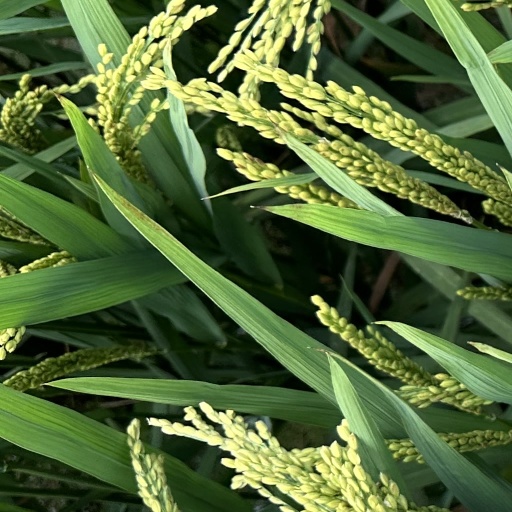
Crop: rice